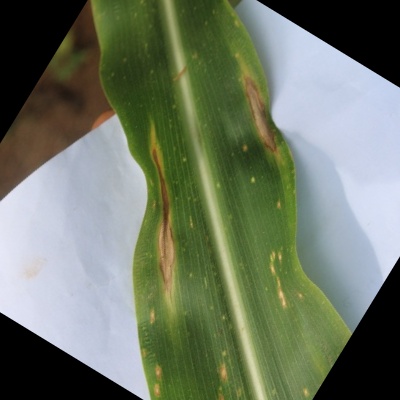
Label: Corn_(Maize)___Leaf_Spot